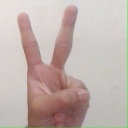
अक्षर: क